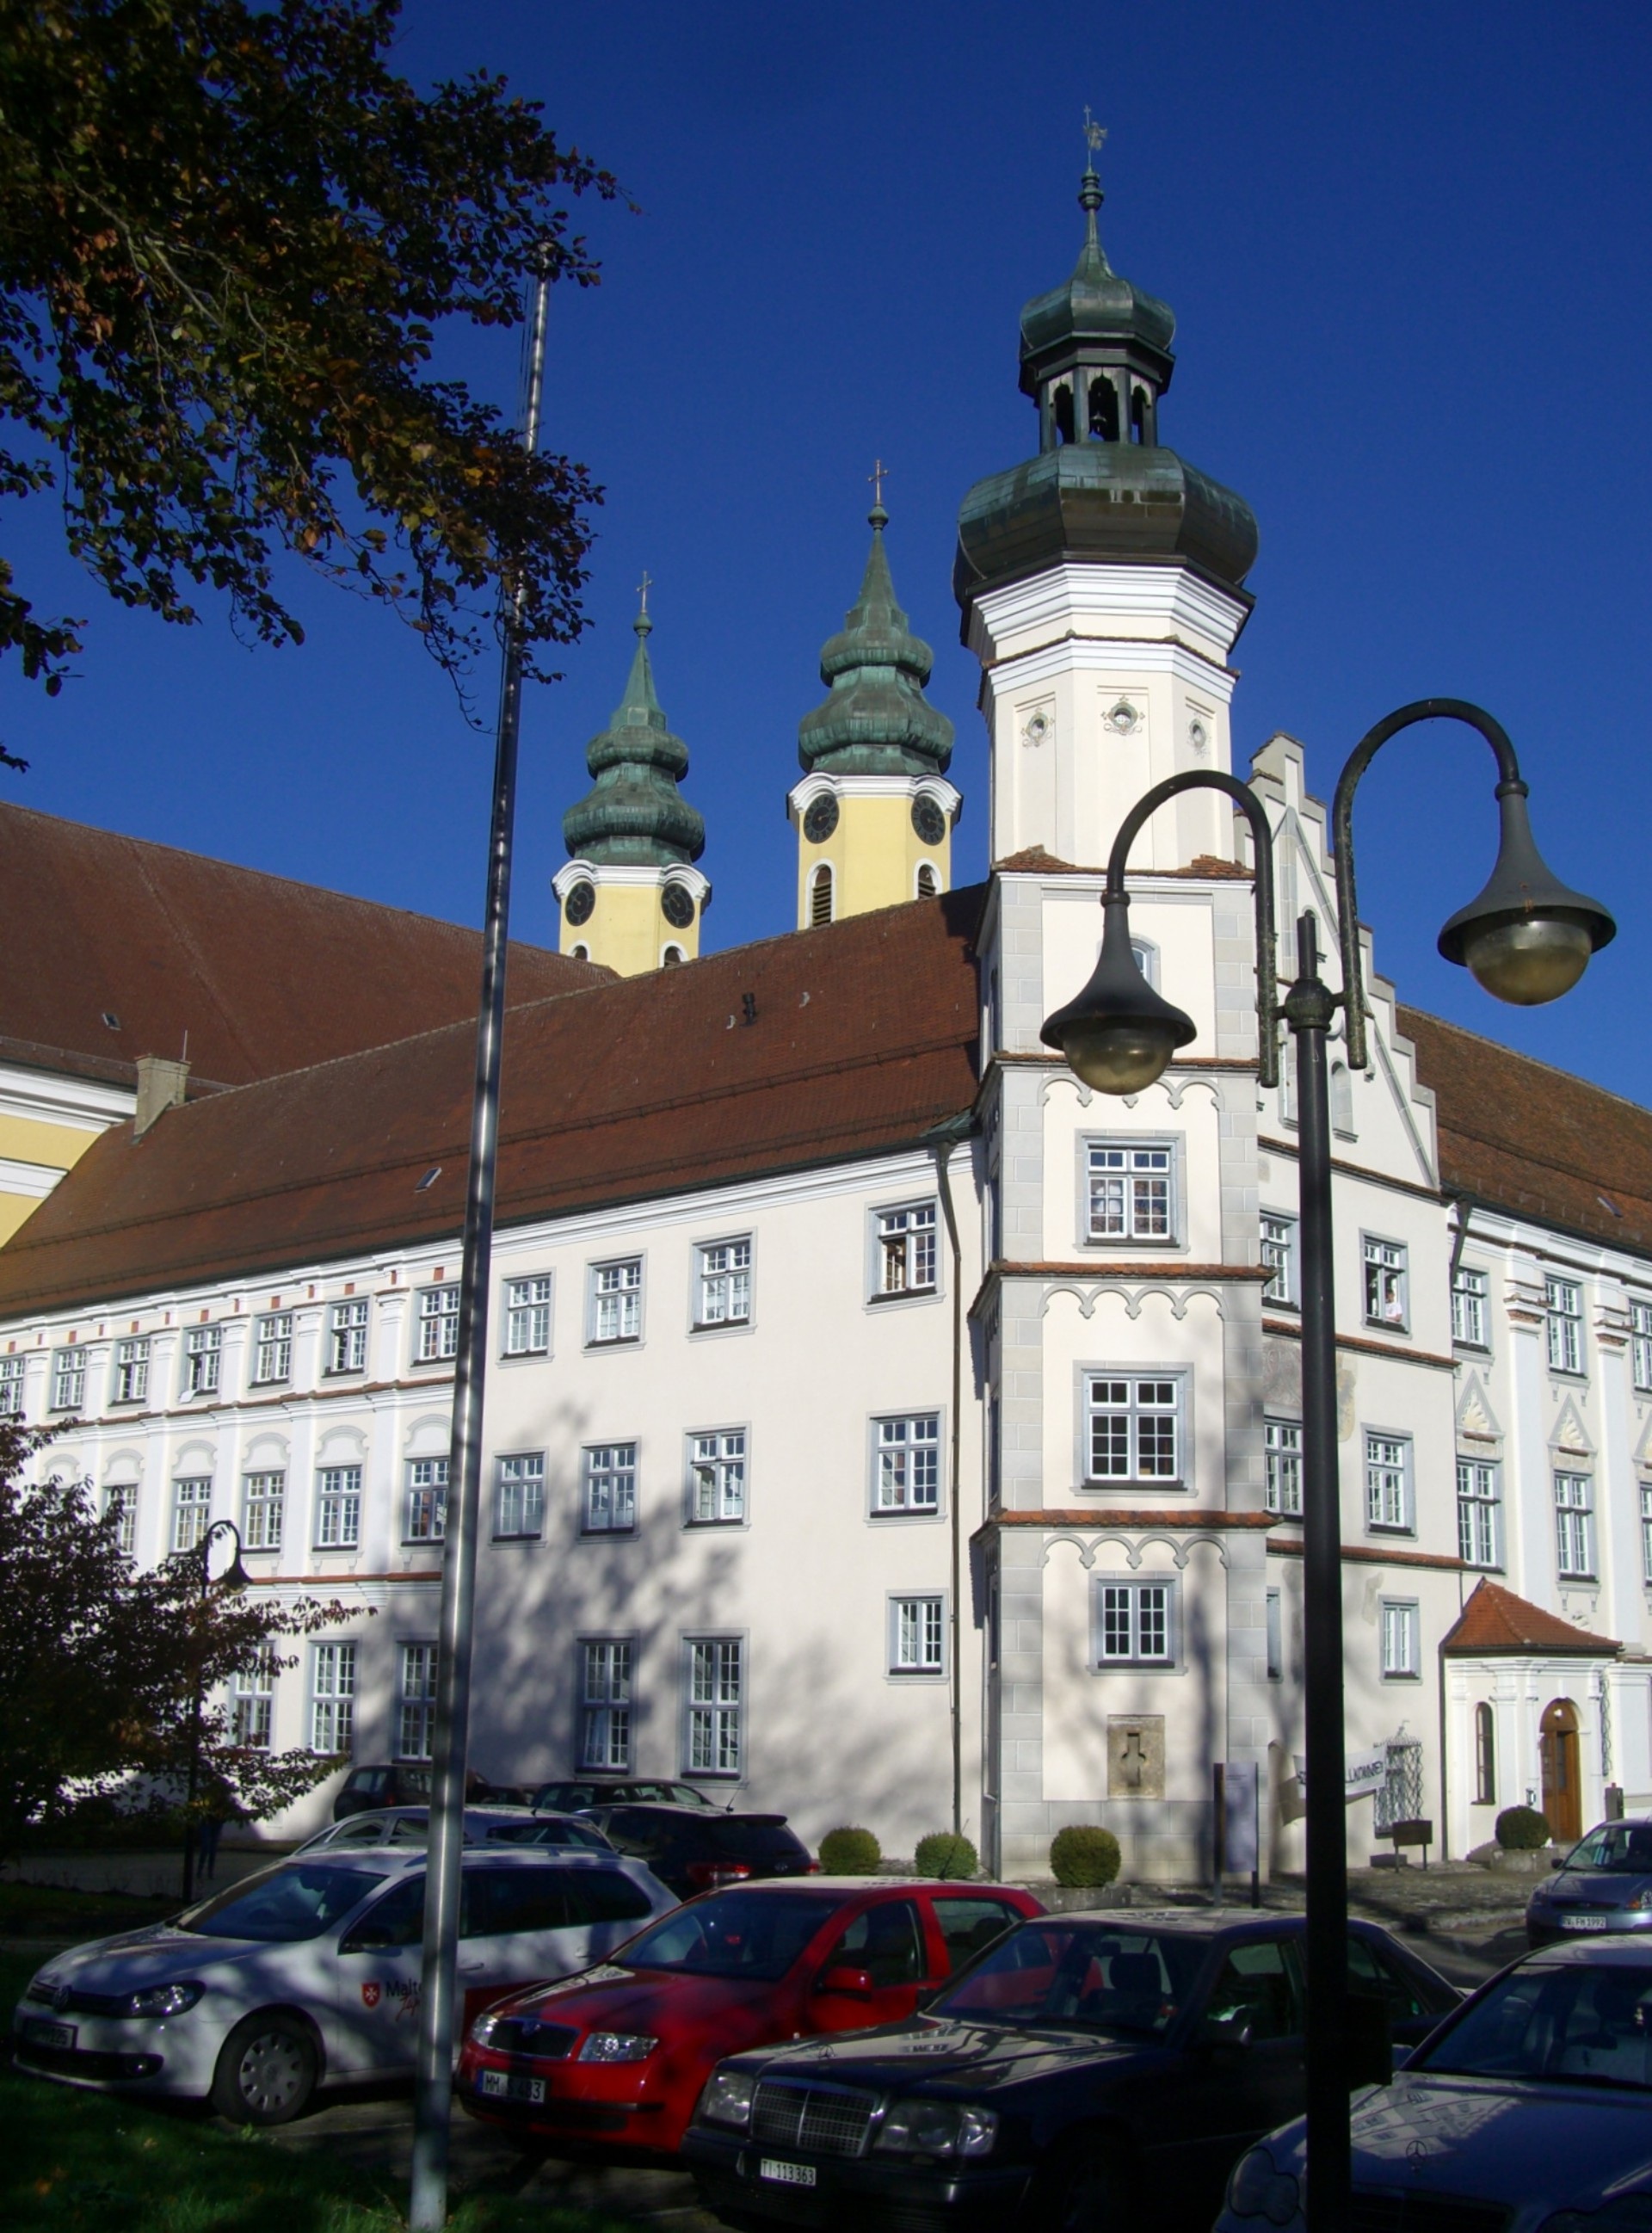
town, building, city, downtown, tower, plaza, landmark, church, place of worship, monastery, klosterhof, monastery church, church steeples, bright blue sky, red on red, convent building